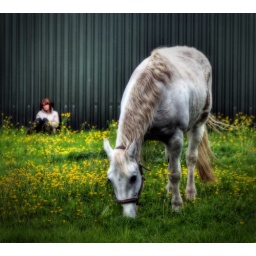
I spotted this horse grazing in a field down Cross Lane in Croft whilst out walking.